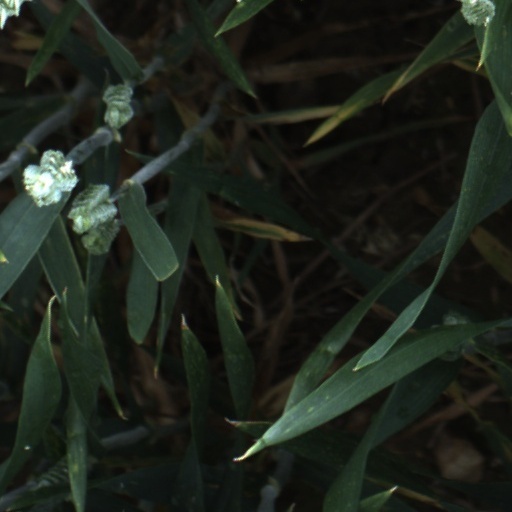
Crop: wheat